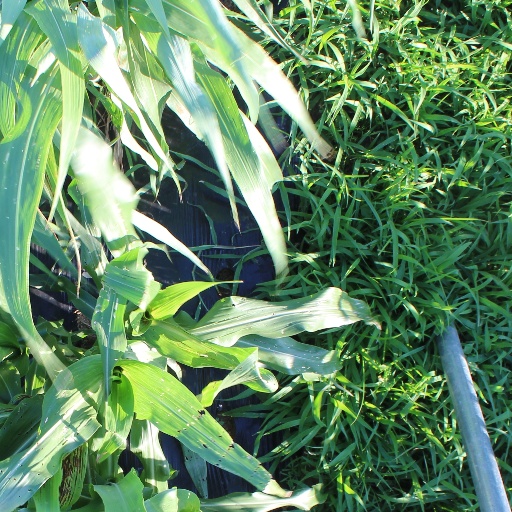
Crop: sorghum